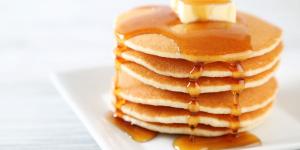
pancakes esponjosos